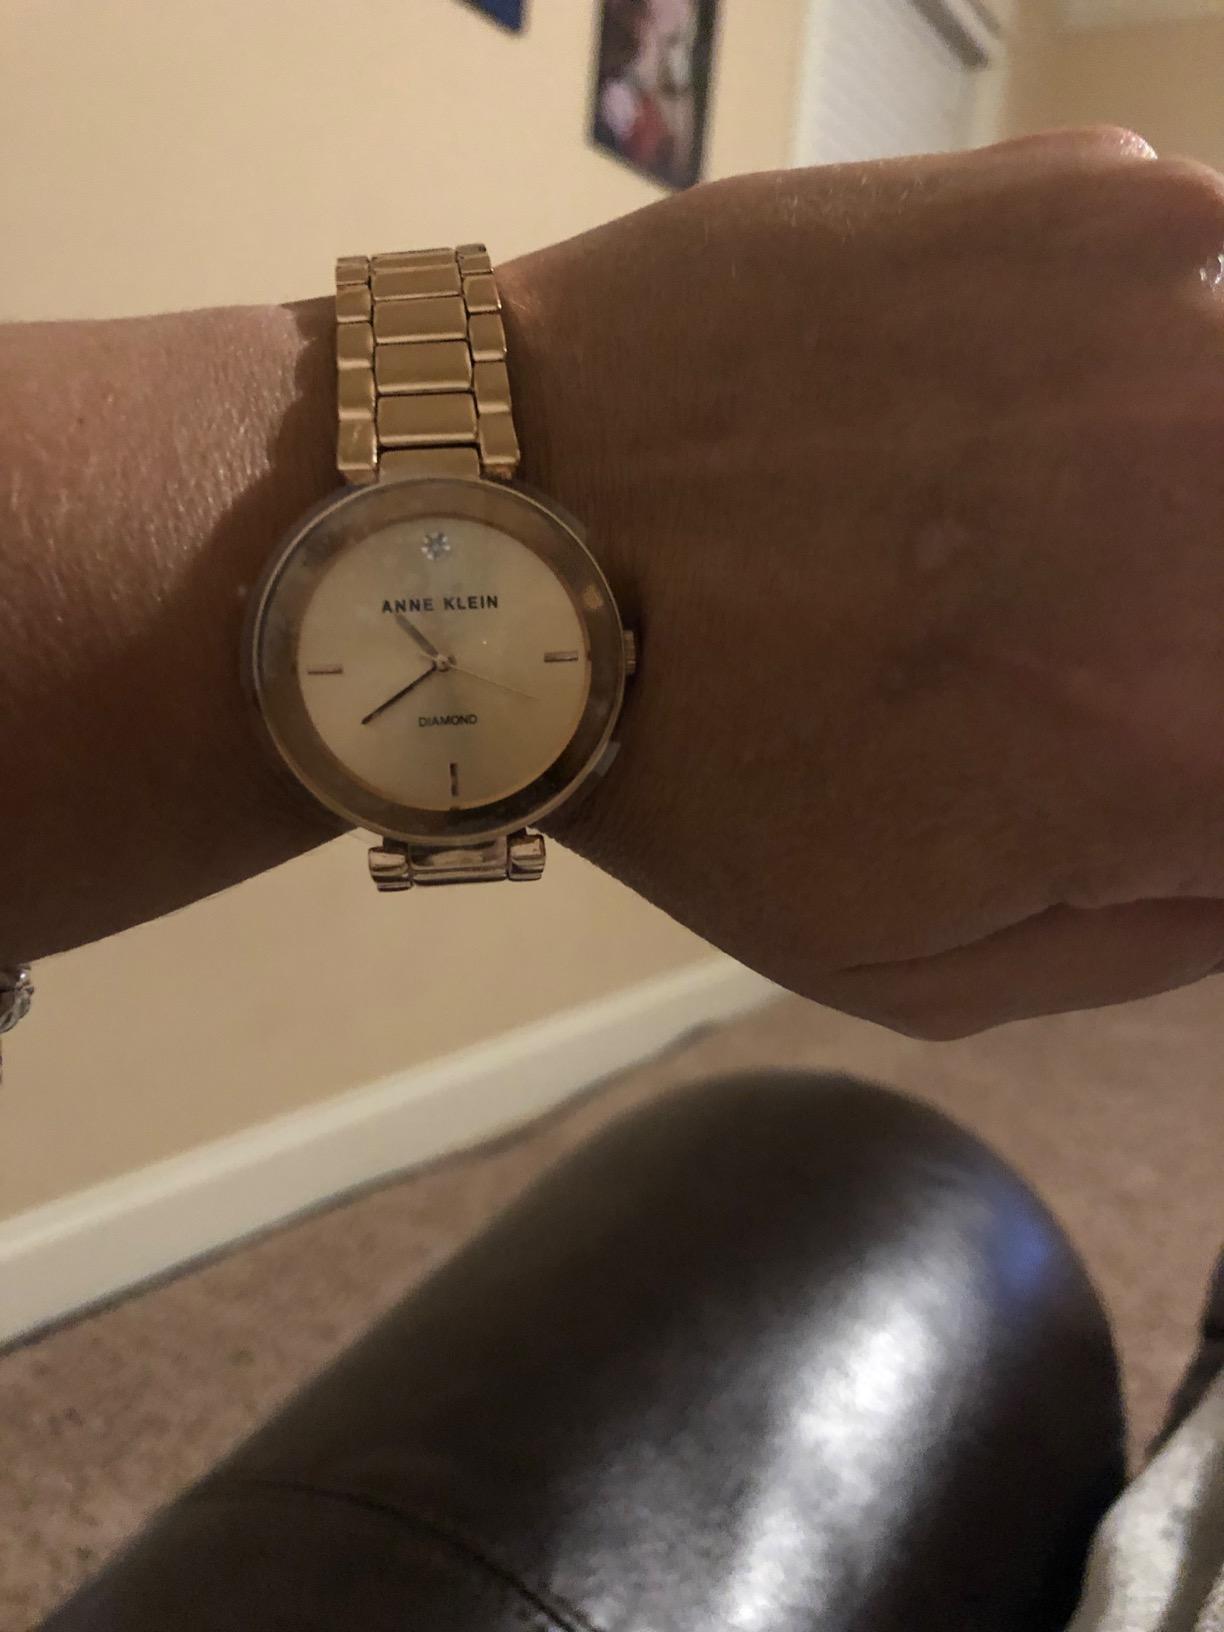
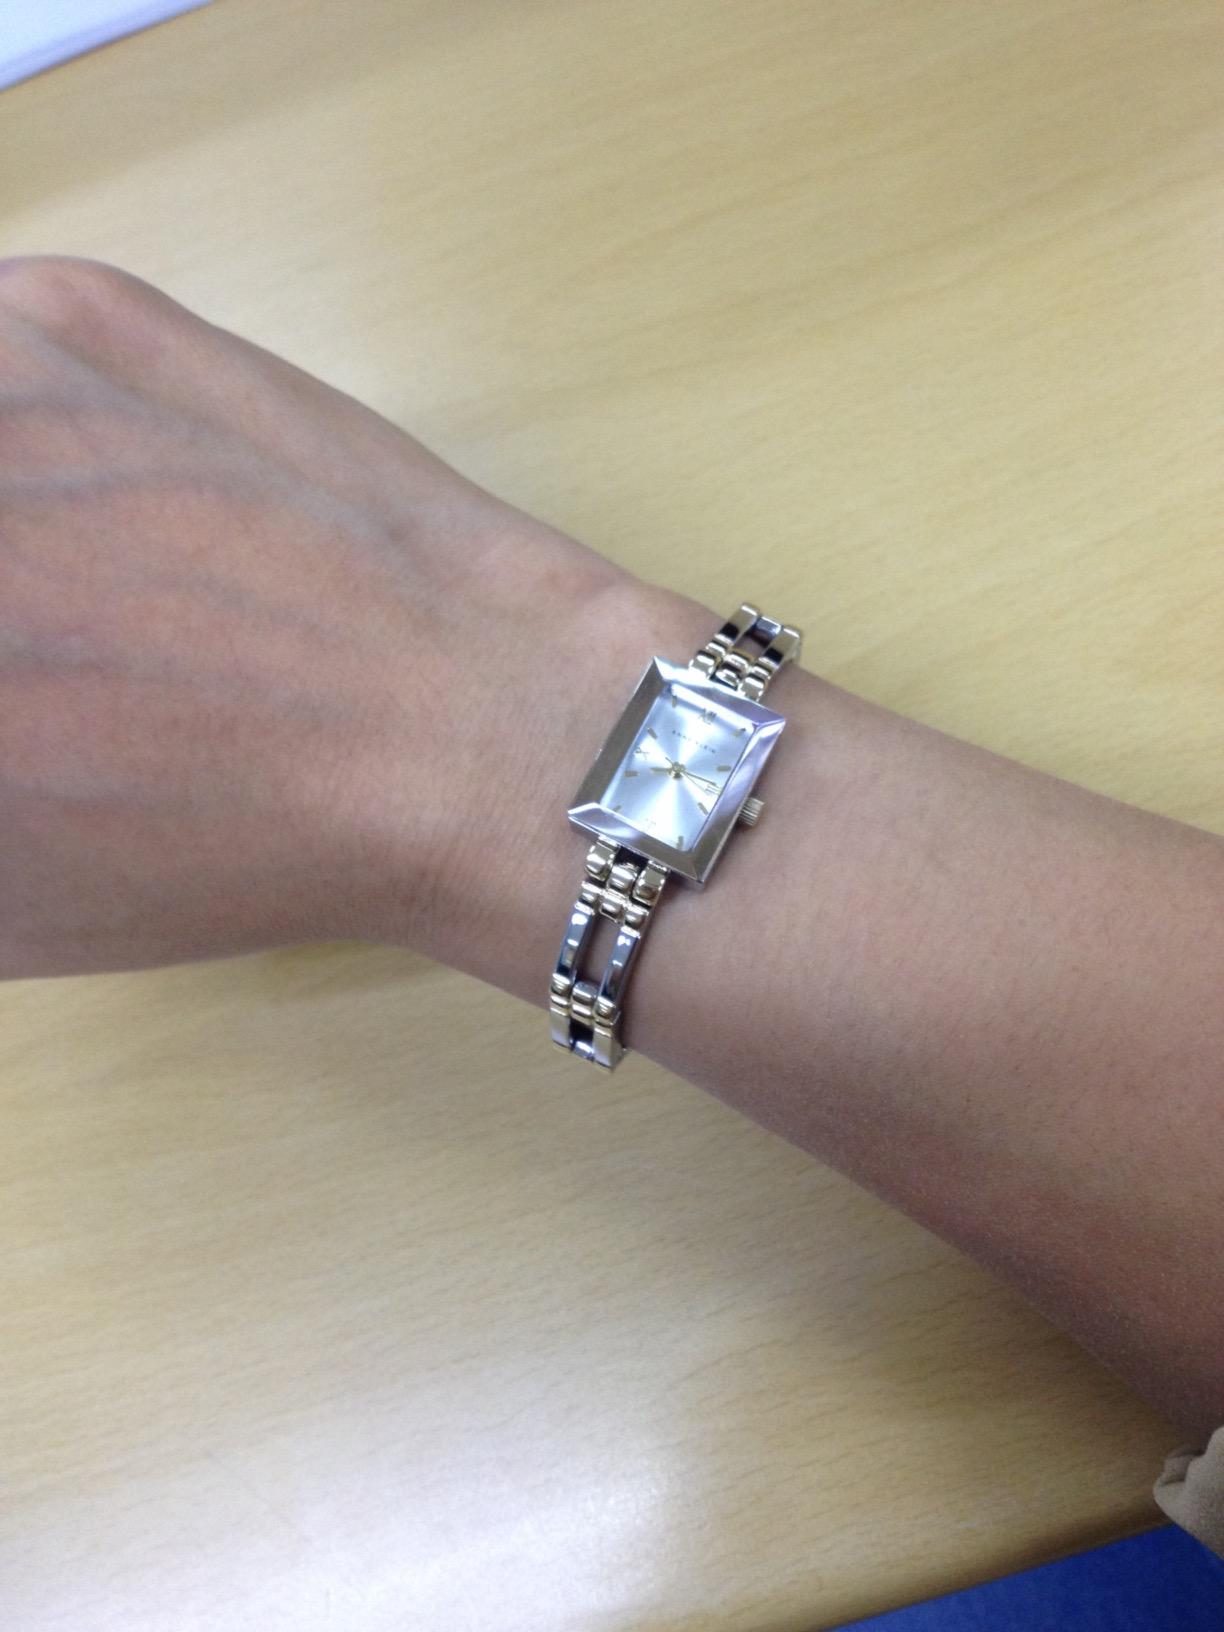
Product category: accessories_watch
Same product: no